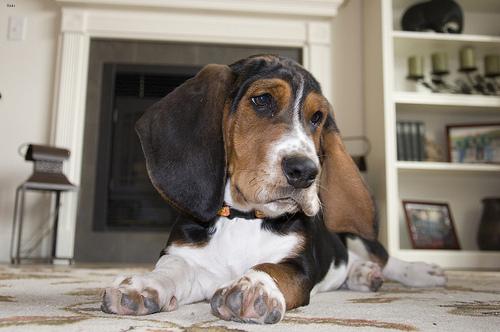
Breed: basset hound